Kosovo War

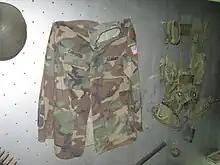
Seized uniform and equipment of US soldiers 1999 in Kosovo War

Military casualties on the NATO side were light. According to official reports, the alliance suffered no fatalities as a direct result of combat operations. In the early hours of 5 May, a US military AH-64 Apache helicopter crashed approximately , according to CNN, or , according to the BBC, northeast of Tirana, Albania's capital, very close to the border between Kosovo and Albania. The two US pilots of the helicopter, Army Chief Warrant Officers David Gibbs and Kevin L. Reichert, died in that crash. According to NATO statements, they were the only NATO fatalities during the war. However, British radio intercepts of Serbian military communications, said that several French foreign intelligence officers had been killed alongside KLA fighters in a Serbian ambush.